Mana-Zucca

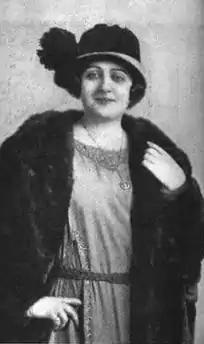
Mana-Zucca 1920

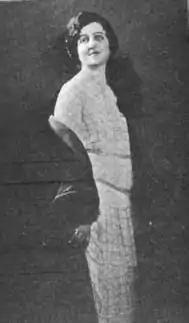
Mana-Zucca 1920

Mana-Zucca was born Gussie Zuckermann (first name uncertain) in New York City on December 25, 1885. The daughter of Polish immigrants, she was a child prodigy who began composing at an early age.